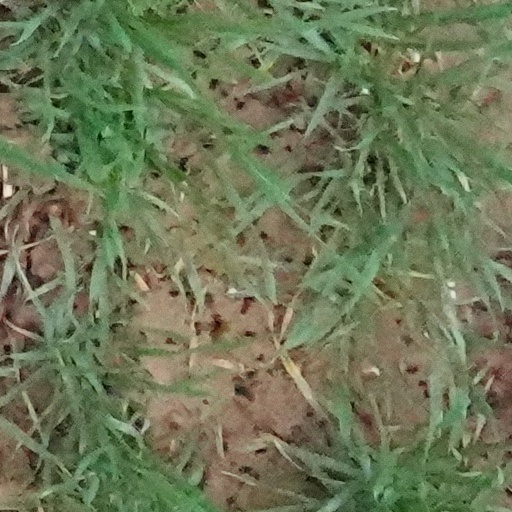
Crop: wheat